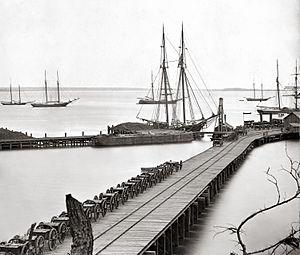
Hopewell est une ville indépendante de Virginie, aux États-Unis située sur l'estuaire de la James River, à sa confluence avec l'Appomattox River.